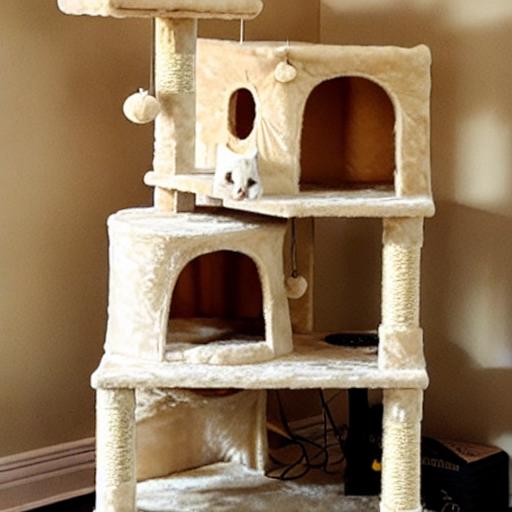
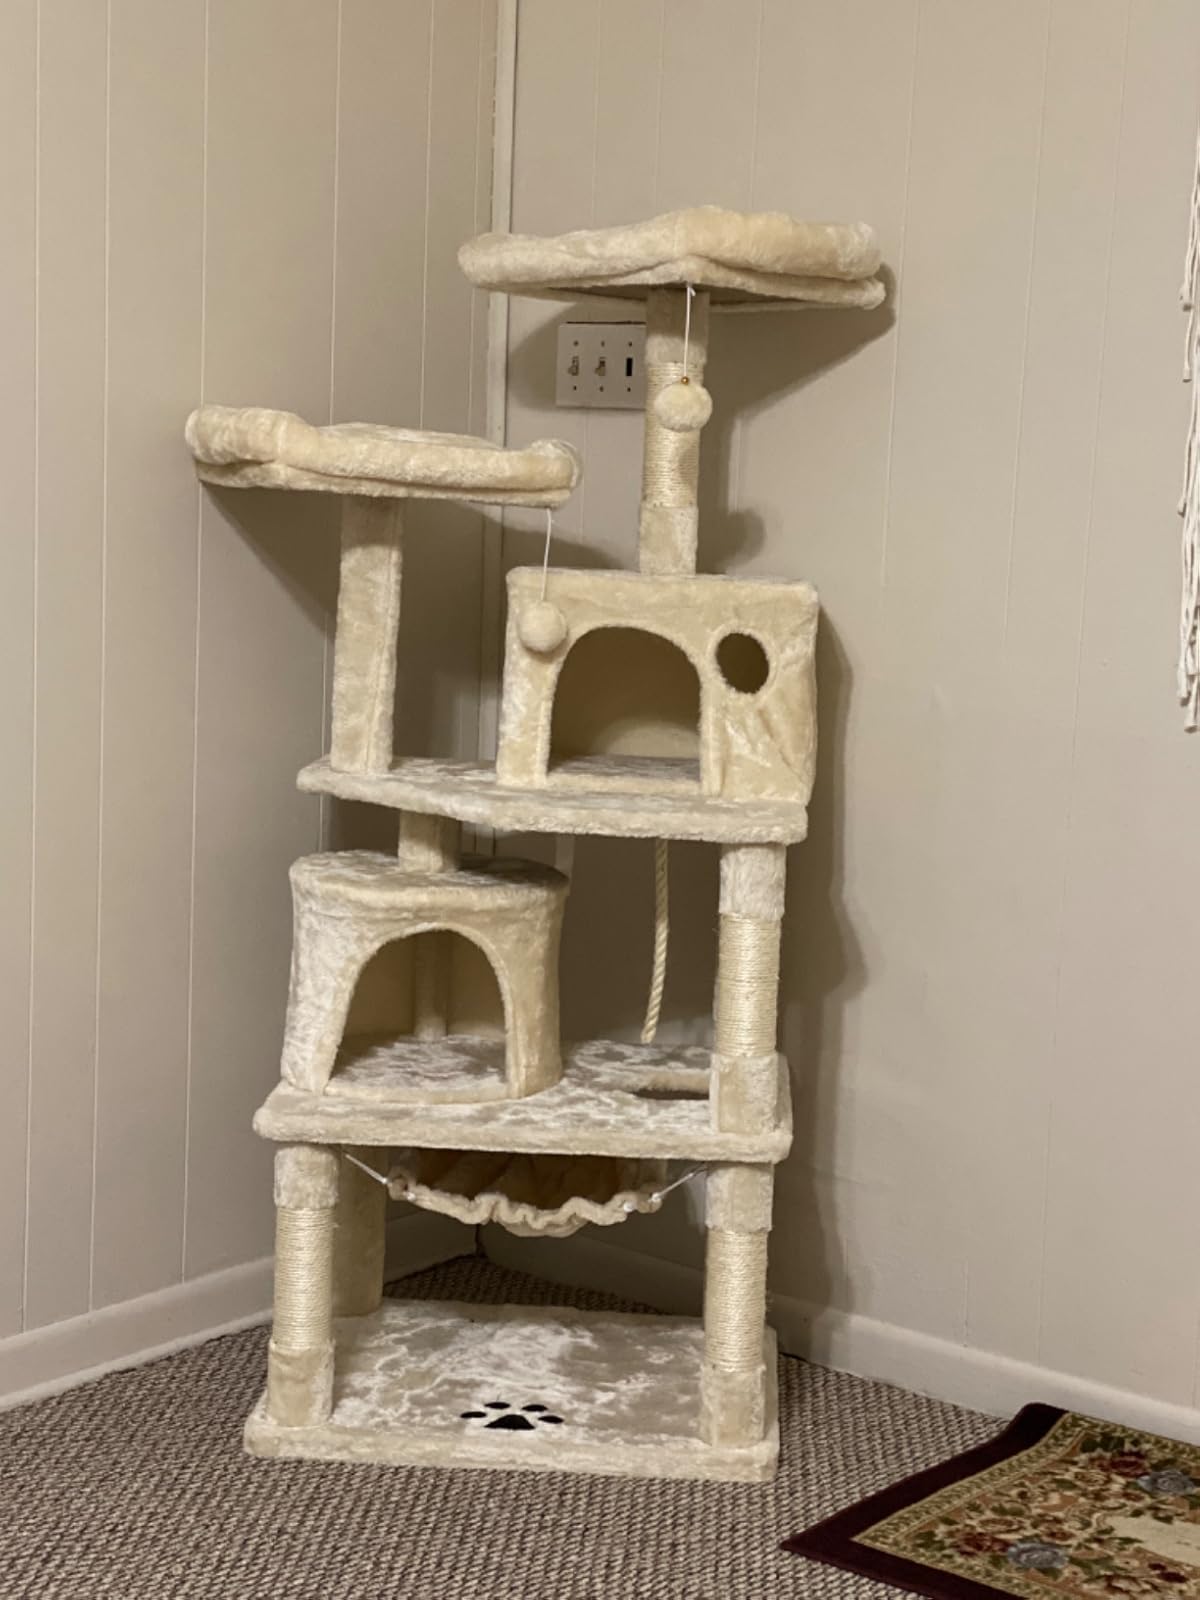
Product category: items_cat tree
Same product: no